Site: brandenburg
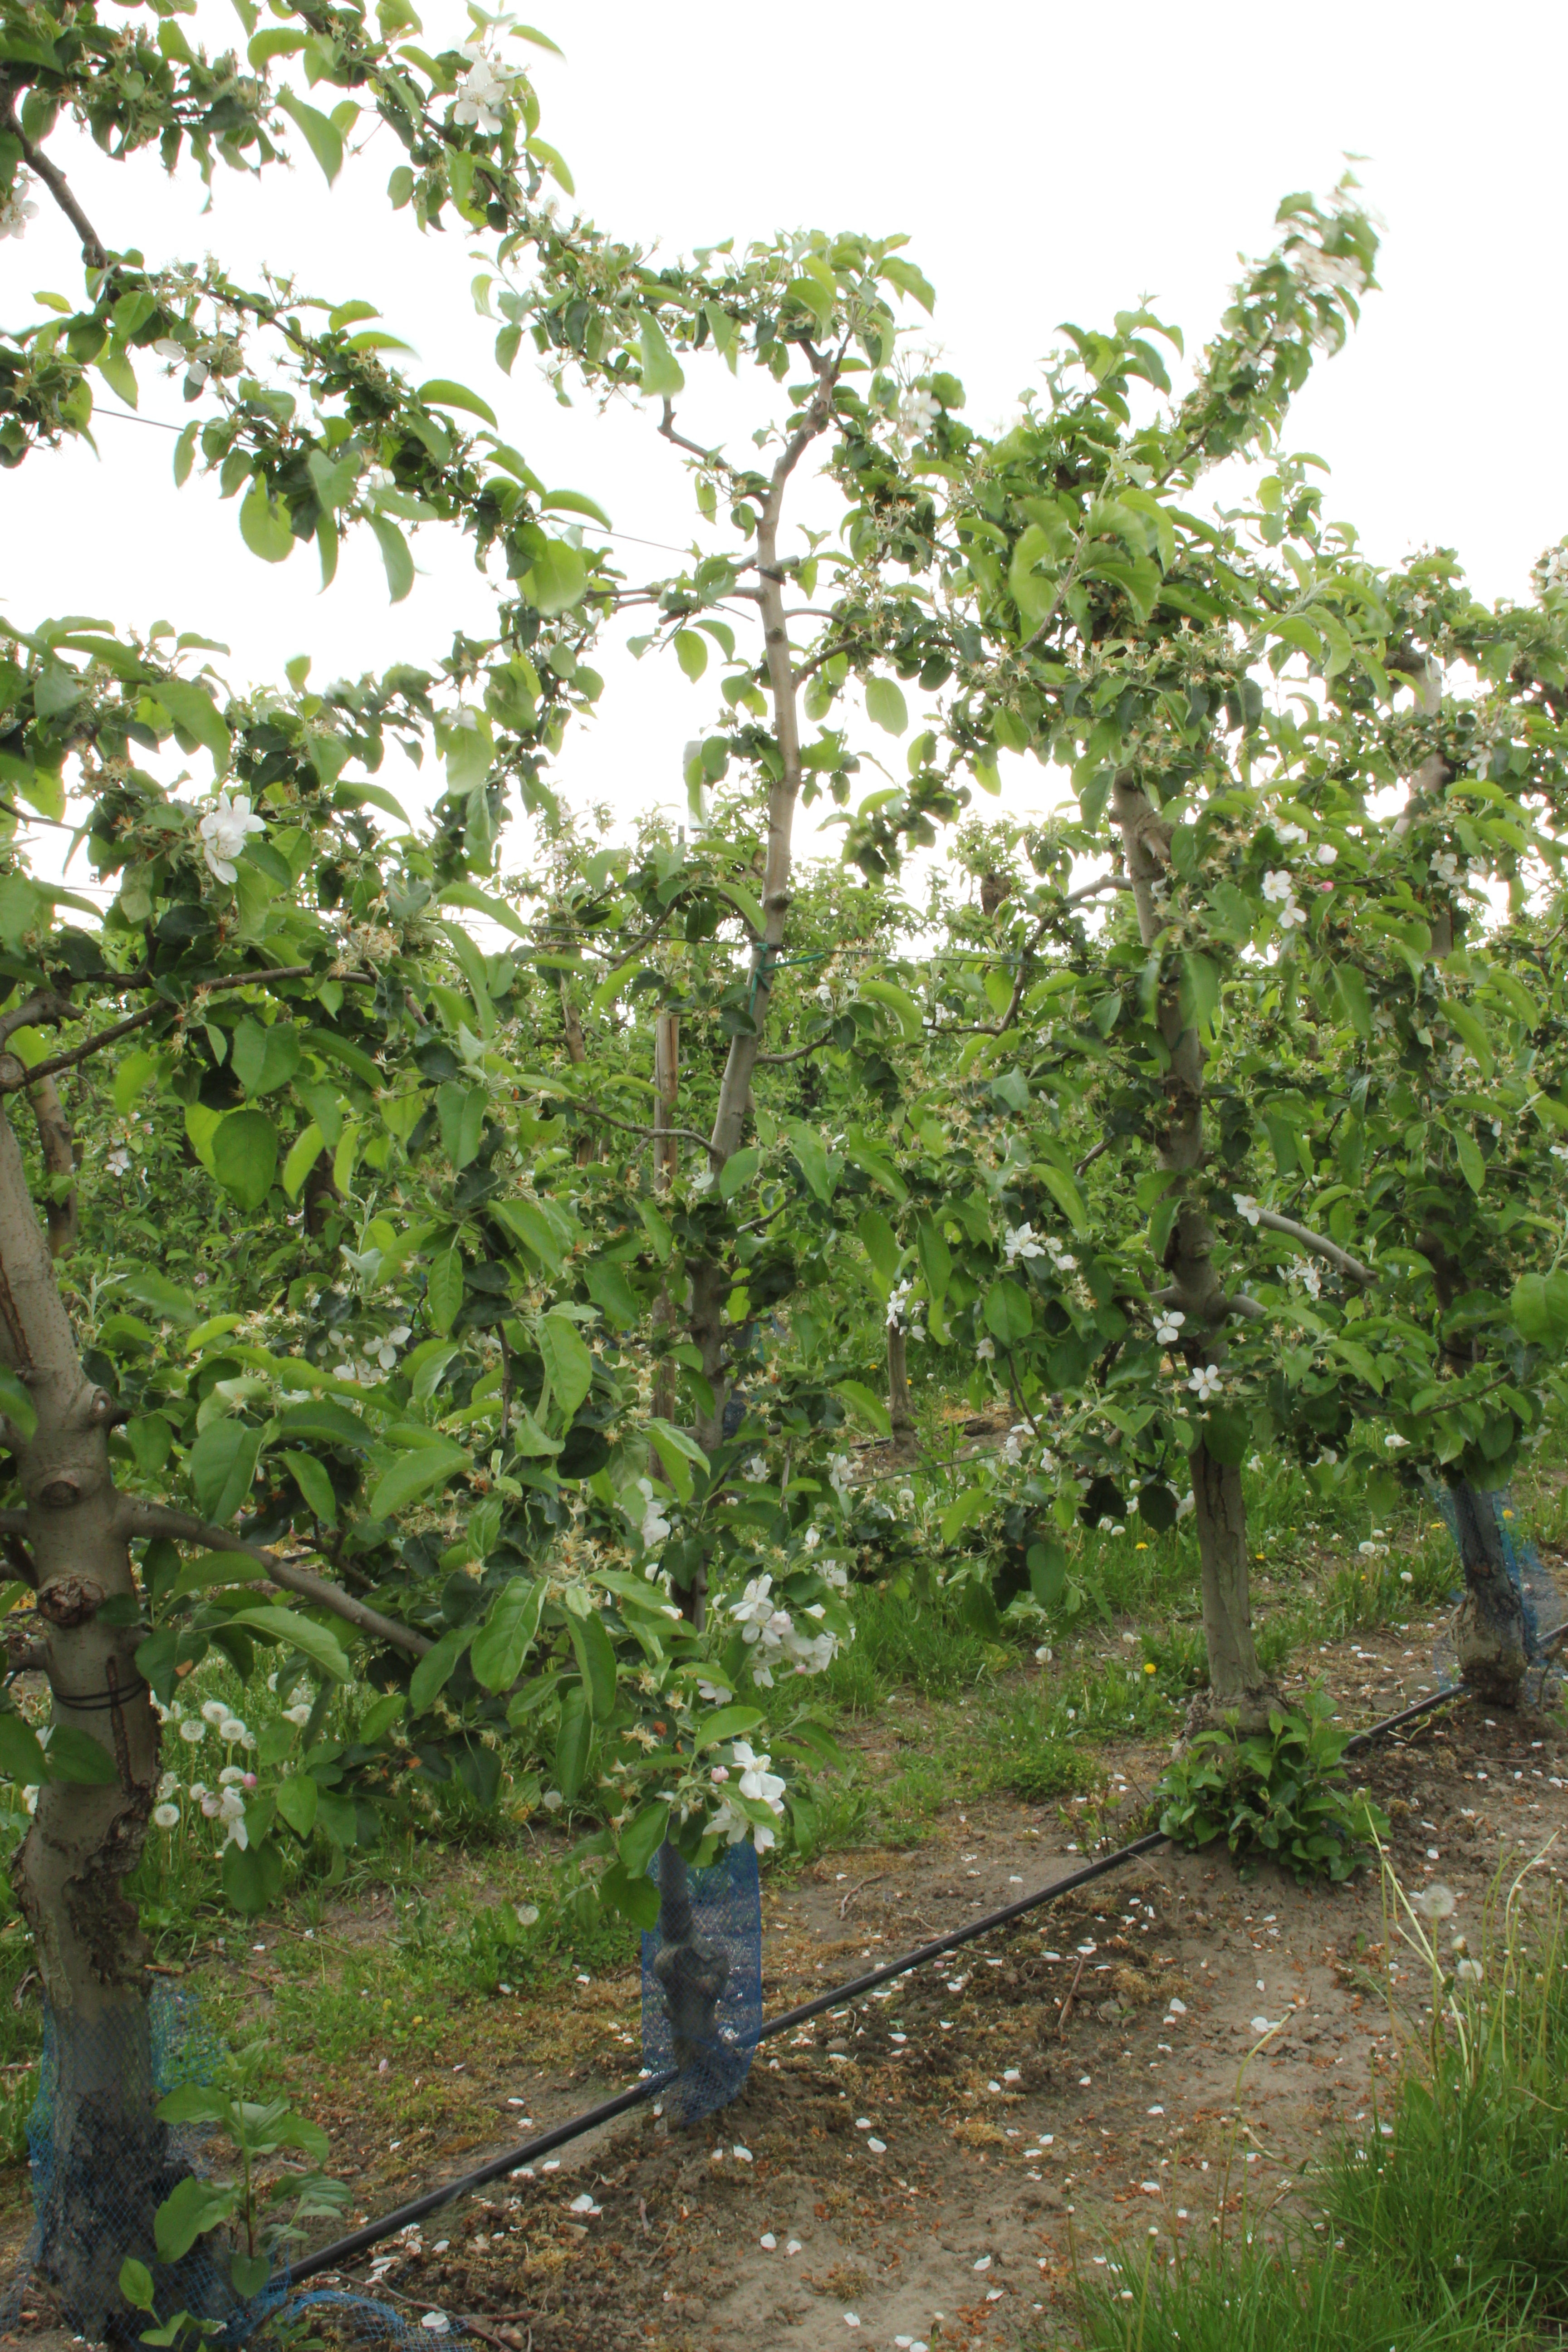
Growth stage (BBCH 67): Flowering